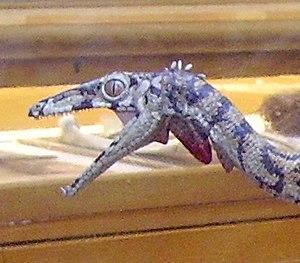
Compsognathus est un genre de petits dinosaures carnivores de l'ordre des saurischiens, du sous-ordre des théropodes et de la famille des compsognathidés d'environ un mètre de long. Deux fossiles ont été découverts : l'un en Bavière, en Allemagne dans les années 1850, sous le nom de longipes et l'autre dans le sud de la France en 1972 sous le nom de corallestris dans des couches attribuées au début du Tithonien, au Jurassique supérieur, de -155 à -150 millions d'années, mais on s'aperçut ensuite qu'il s'agissait de la même espèce et aujourd'hui, Compsognathus longipes est la seule espèce reconnue. Pour tous les fossiles, le processus taphonomique de fossilisation montre un milieu lagunaire ou lacustre calme, propice à la conservation des détails.